Texas State Highway 186

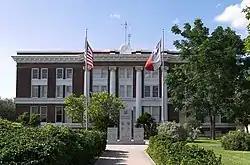
Historic Willacy County Courthouse, located along SH 186 in Raymondville, July 2008

From its western terminus SH 186 travels to the southeast, passing a section of the Lower Rio Grande Valley National Wildlife Refuge, before turning to a more easterly path and crossing into Willacy County. SH 186 runs along Hidalgo Avenue in Raymondville, where it crosses Interstate 69E / U.S. Route 77. Continuing to the east, the highway passes to the south of the city of San Perlita before turning to the northeast and passing through an unincorporated section of the county. In Port Mansfield, SH 186 intersects the short Farm to Market Road 606 near its eastern terminus; the highway continues one block past this point before ending at Laguna Madre.